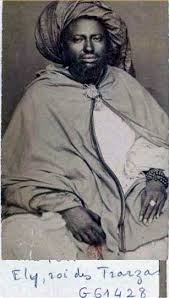
Lii de ab paa la boo xamante ne nii mi ngi takk ag kurus ci loxo bi. Mi ngi taraxlaayoo am mbir xaw ma lu mu doon waaye xam naa ni ku ñàkk teggin, ndax kaalaam gii, kaala gu ñaaw la def xaw ma daa kaalawu walla daa musóoru.